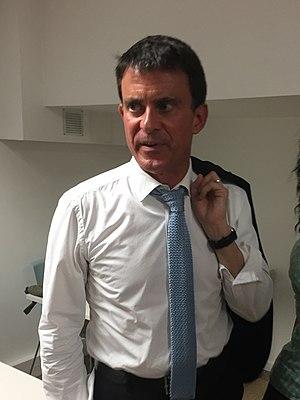
Manuel Valls en juillet 2017 à Évry (Essonne, France)